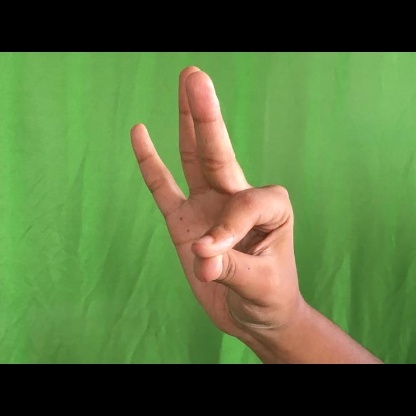
Mudra: Hamsasyam